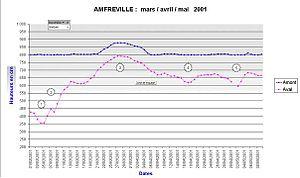
Ce graphique représente les cotes amont en bleu et aval en rouge du dernier barrage sur la Seine avant le bief marin. On peut remarquer que les cotes des deux courbes ont progressé en hauteur proportionnellement à la crue, et qu'à aucun moment elles ne se sont rejointes, indiquant qu'au plus fort de la crue, bien que des riverains fussent inondés, on retenait volontairement l'écoulement de la Seine.
Une inondation est une submersion temporaire, naturelle ou artificielle, d'un espace par de l'eau liquide. Ce terme est fréquemment utilisé pour décrire :